Bashkir cuisine

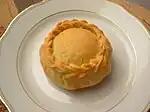

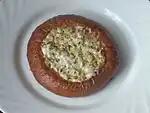

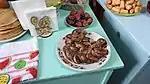
(homemade horse sausage)

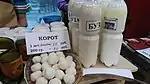
, milk products (koumiss, korot)

Bashkir dishes are distinguished by a small number of classic spices: only black and red pepper are used. Another feature of Bashkir dishes is the abundance of meat in all hot dishes and snacks. The love of Bashkirs for horse sausage «Qazı» and horse fat deserves special attention: Bashkirs love to eat horsemeat with thick slices of fat, washed down with sour broth Qurut (fermented milk product), neutralizing the effects of such an amount of fat.